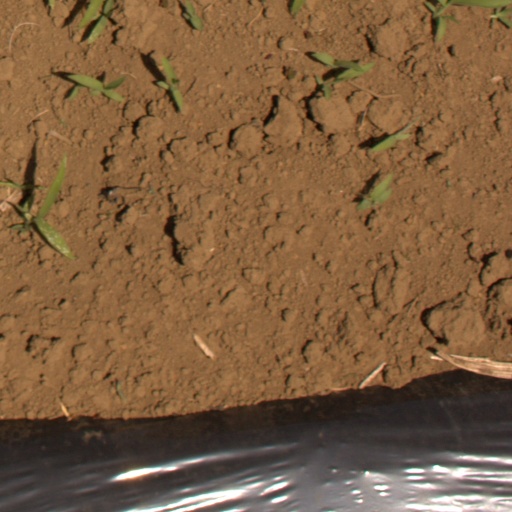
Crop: Jerusalem artichoke